Thomas Exley

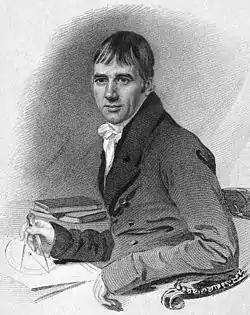
Thomas Exley in 1819

Thomas Exley (9 December 1774 – 17 February 1855) was an English schoolmaster and schoolkeeper, who taught and occasionally published on mathematics, but was better known for advancing controversial scientific theories and for theological discussions, with special reference to Methodism.